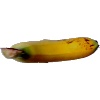
Label: Banana Lady Finger 1